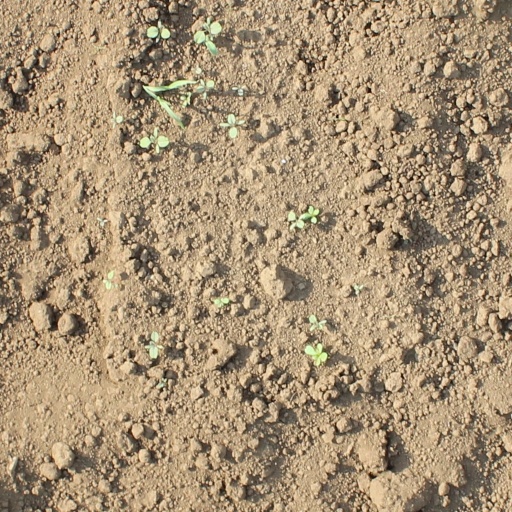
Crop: soybean